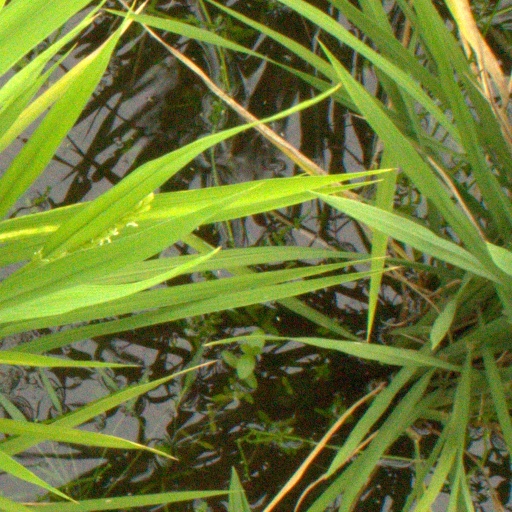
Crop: rice